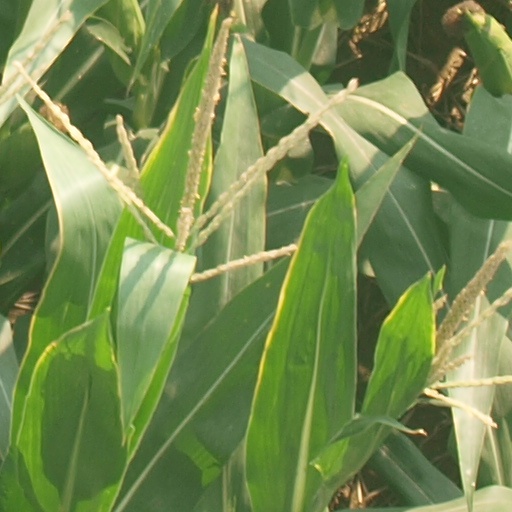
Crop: maize; corn